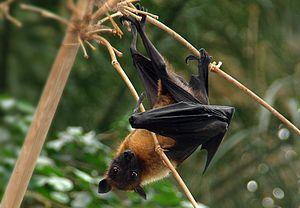
La chauve souris géante d'Inde est une grande chauve-souris frugivore de la famille des Pteropodidae vivant en Asie du sud.